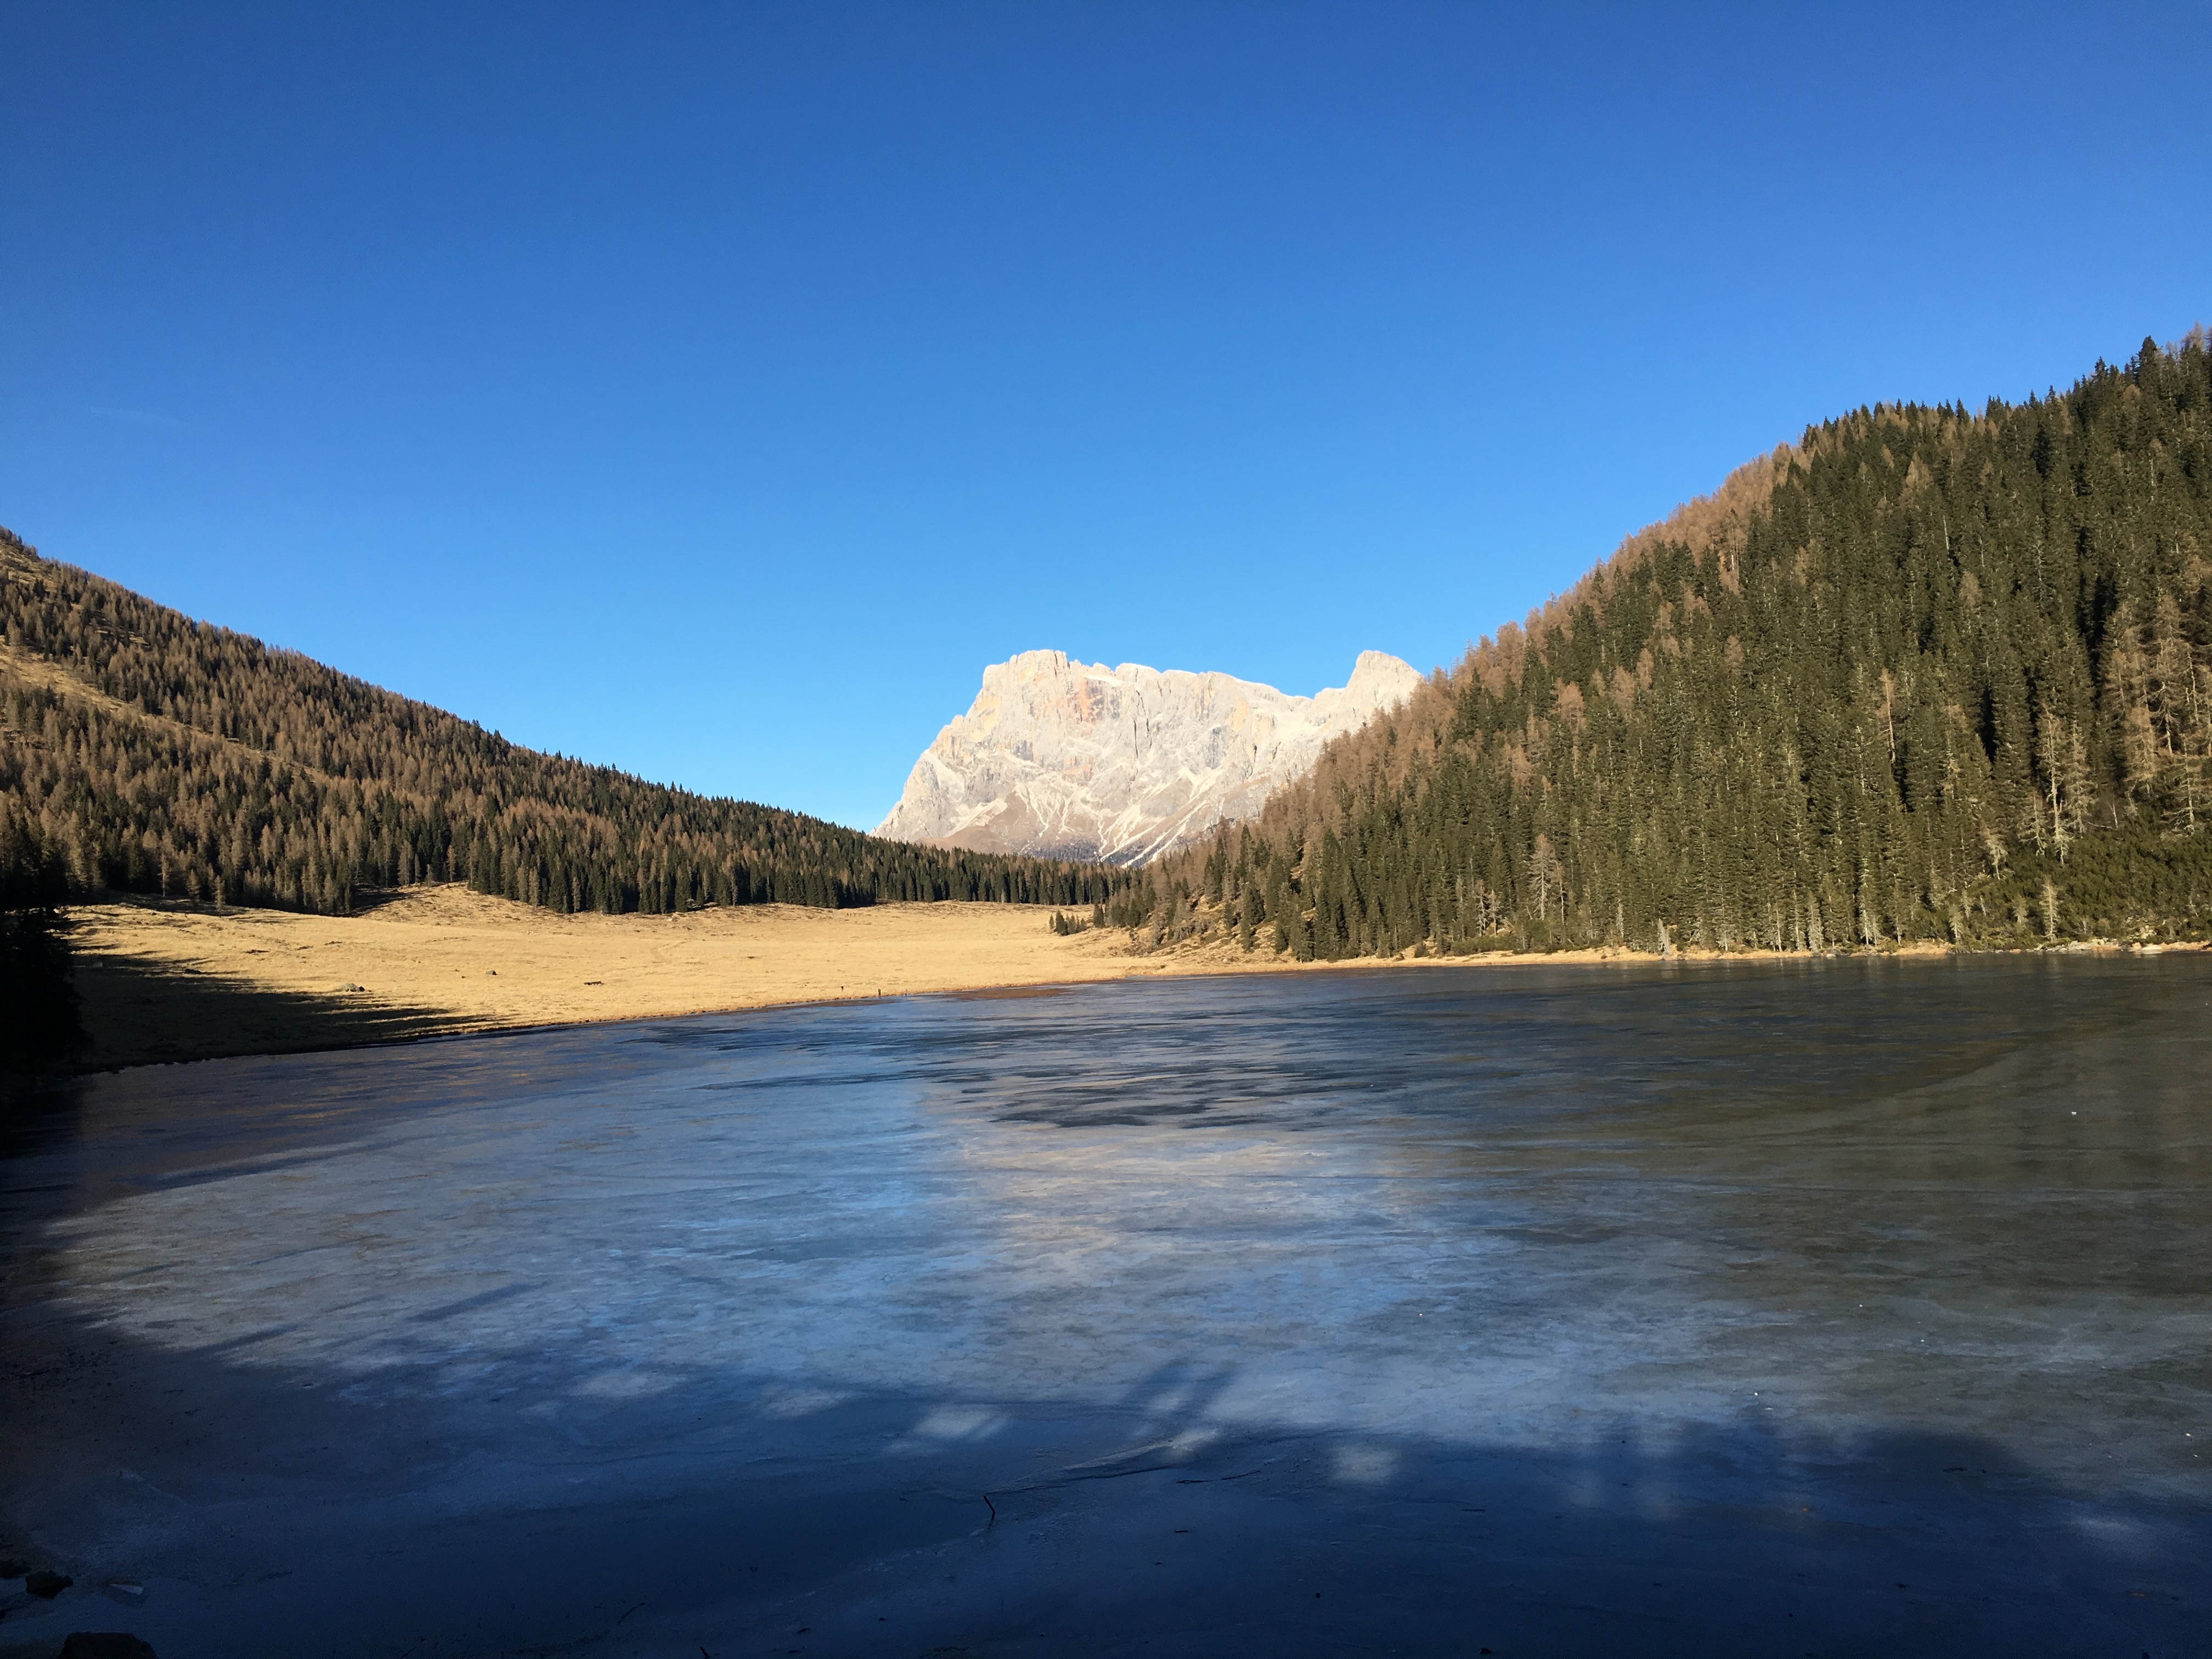
landscape, sea, nature, wilderness, mountain, snow, cloud, lake, river, valley, mountain range, reflection, italy, reservoir, trip, body of water, wander, alps, views, loch, himmel, dolomites, landform, geographical feature, mountainous landforms